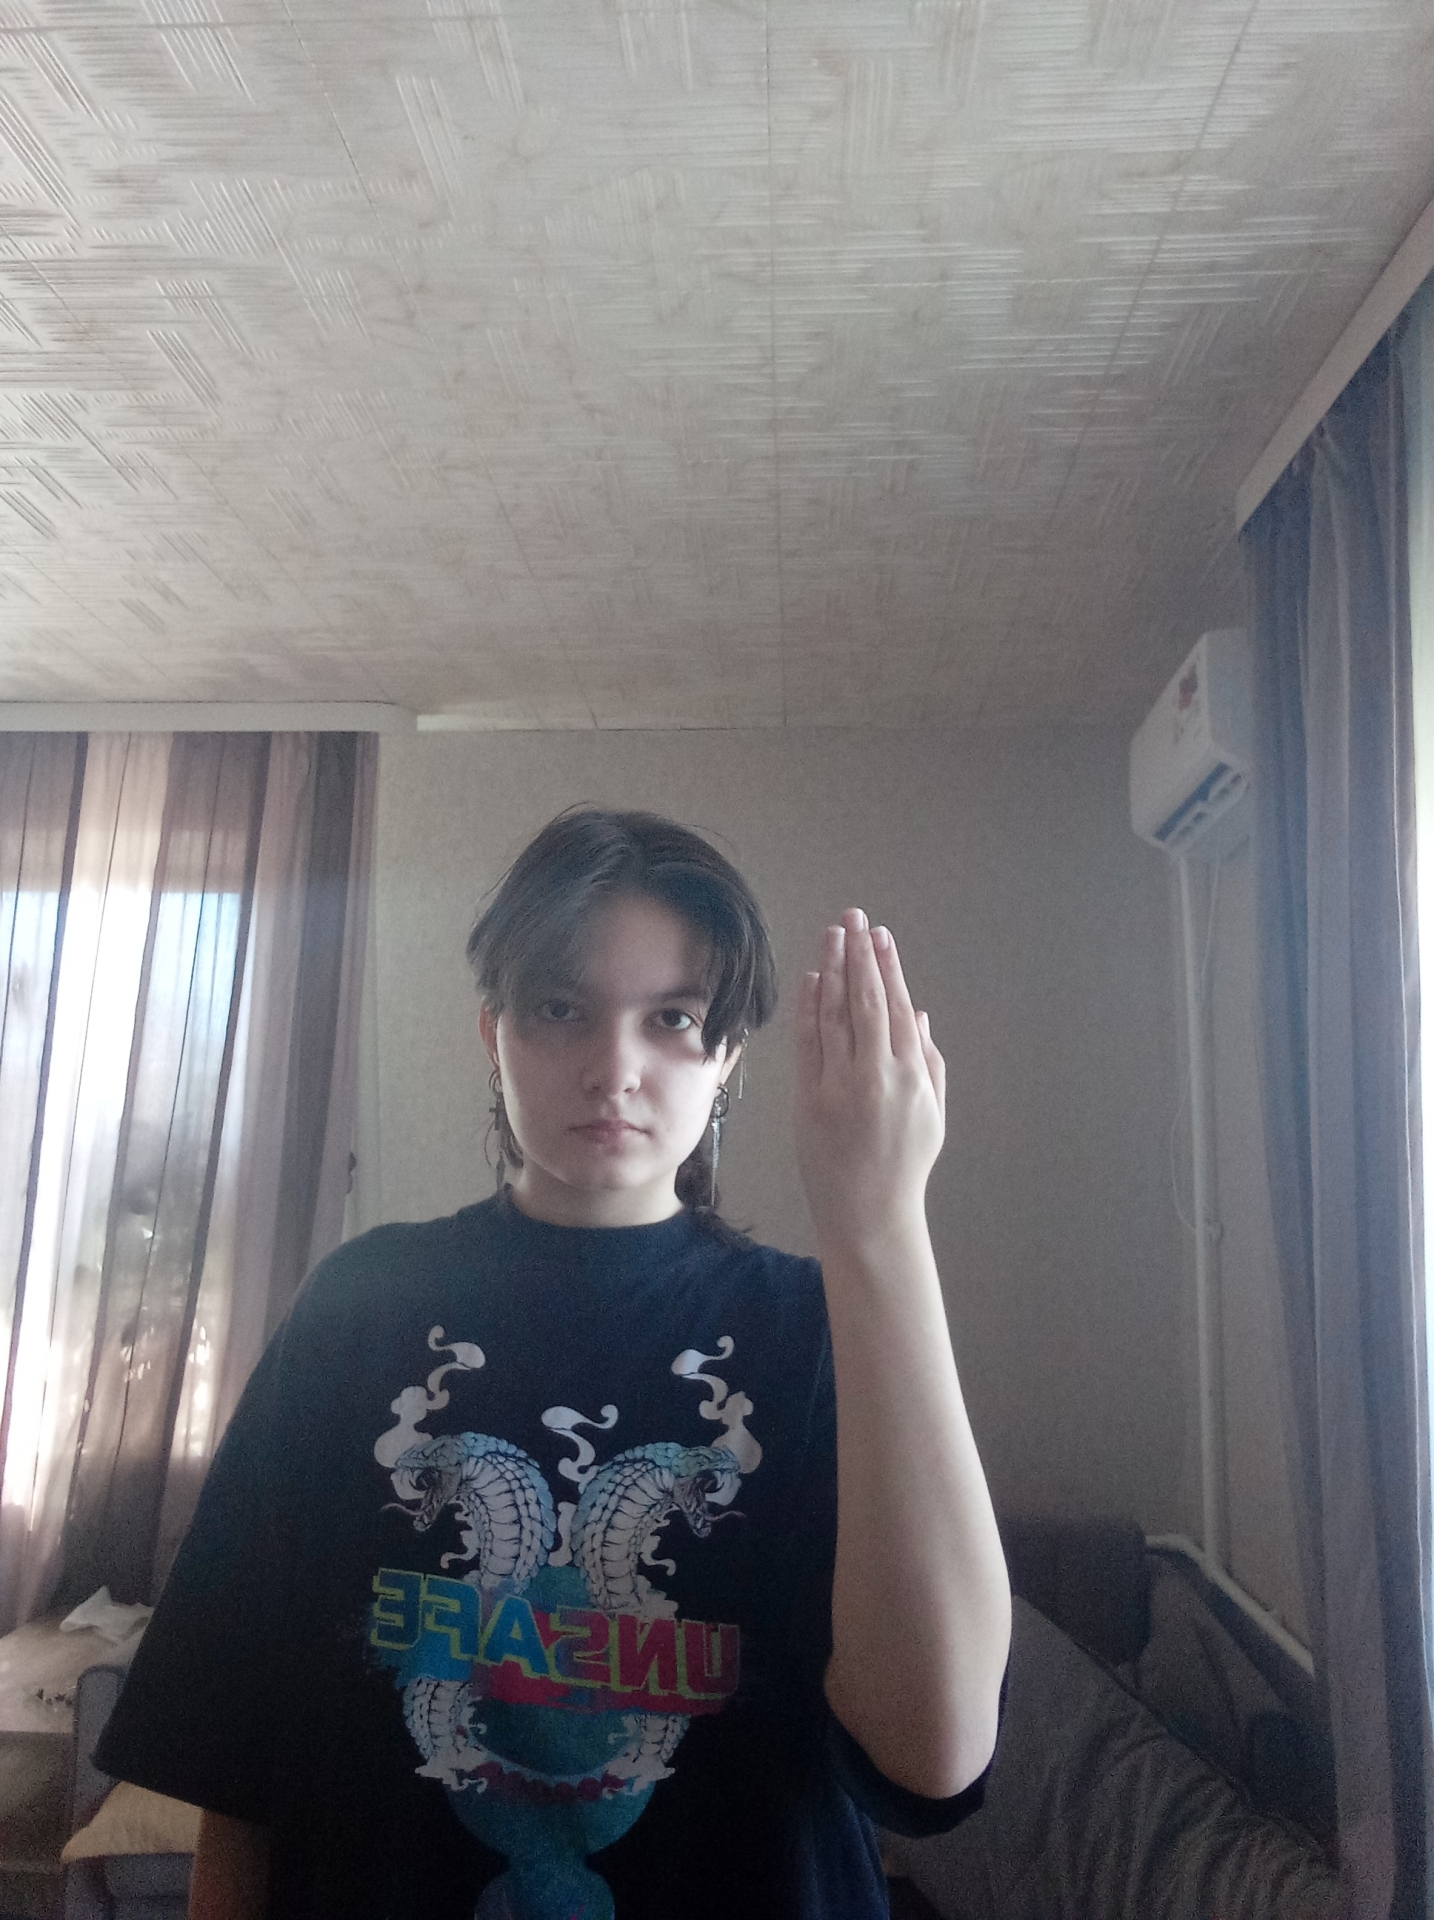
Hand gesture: stop_inverted